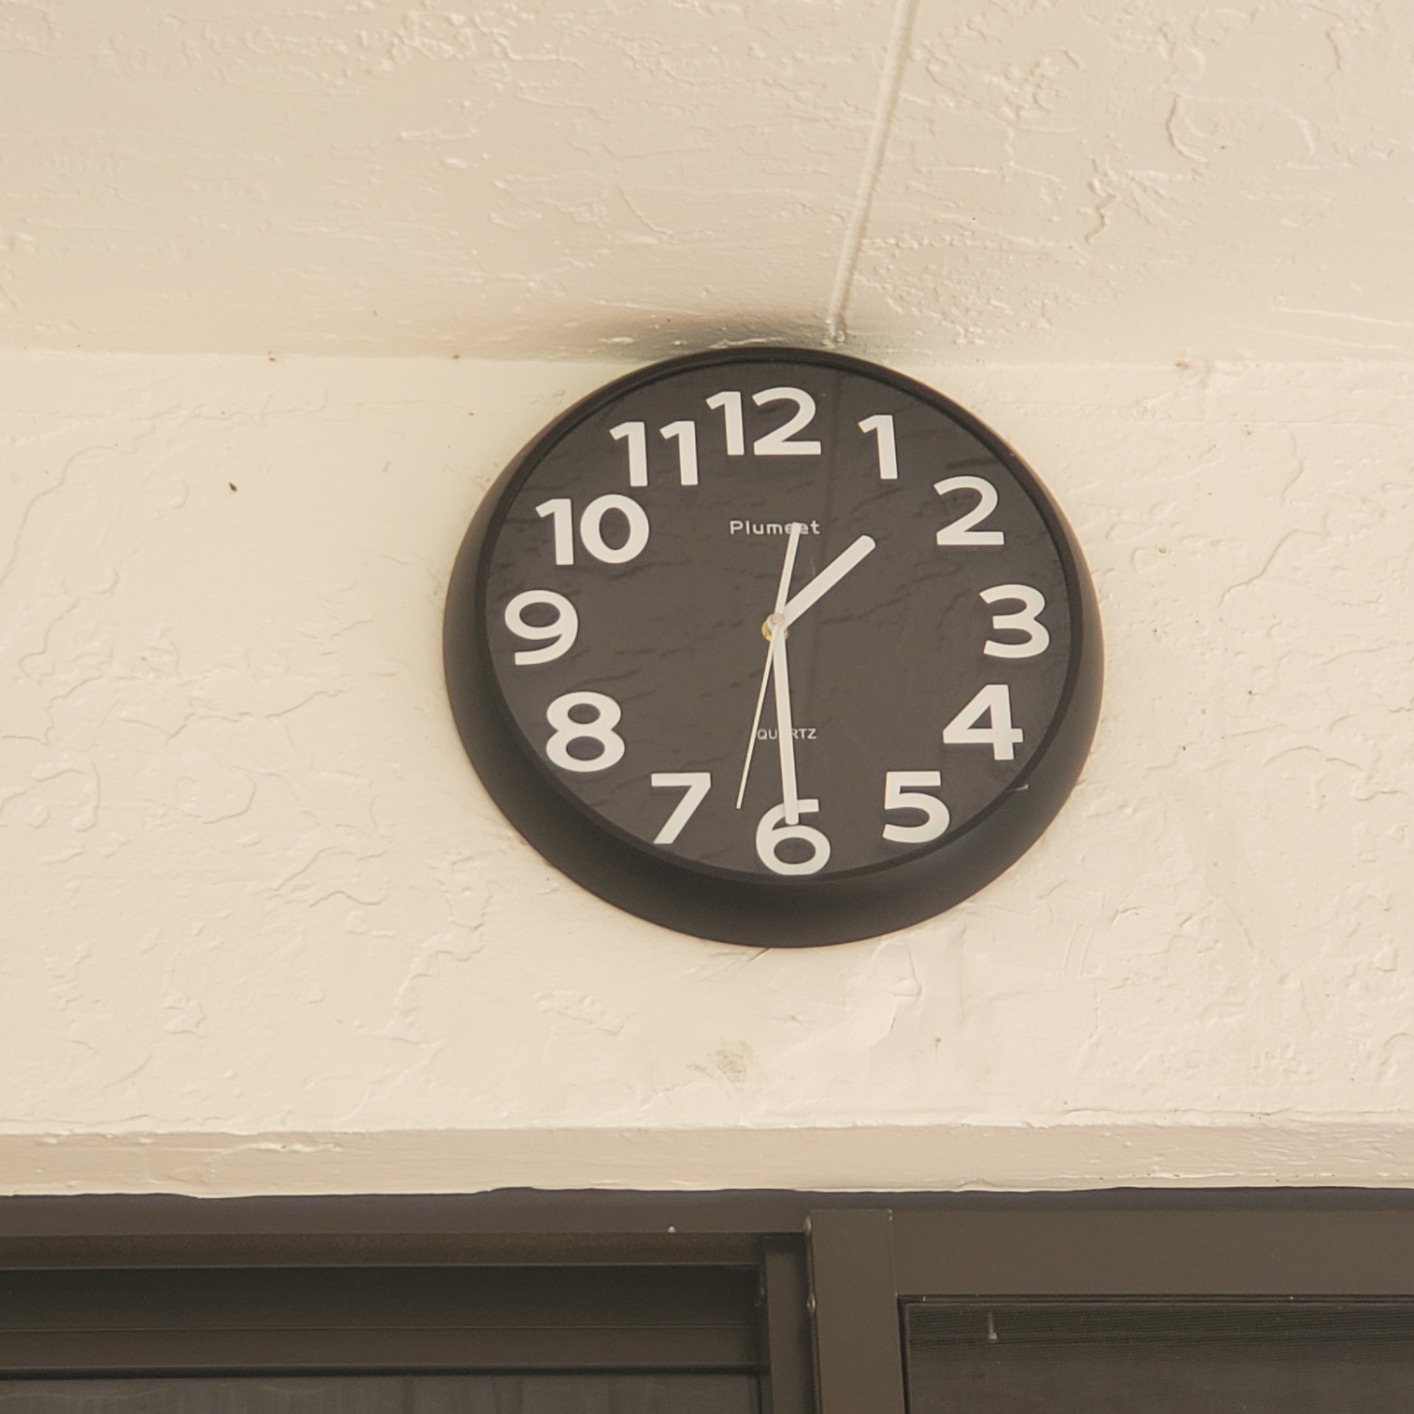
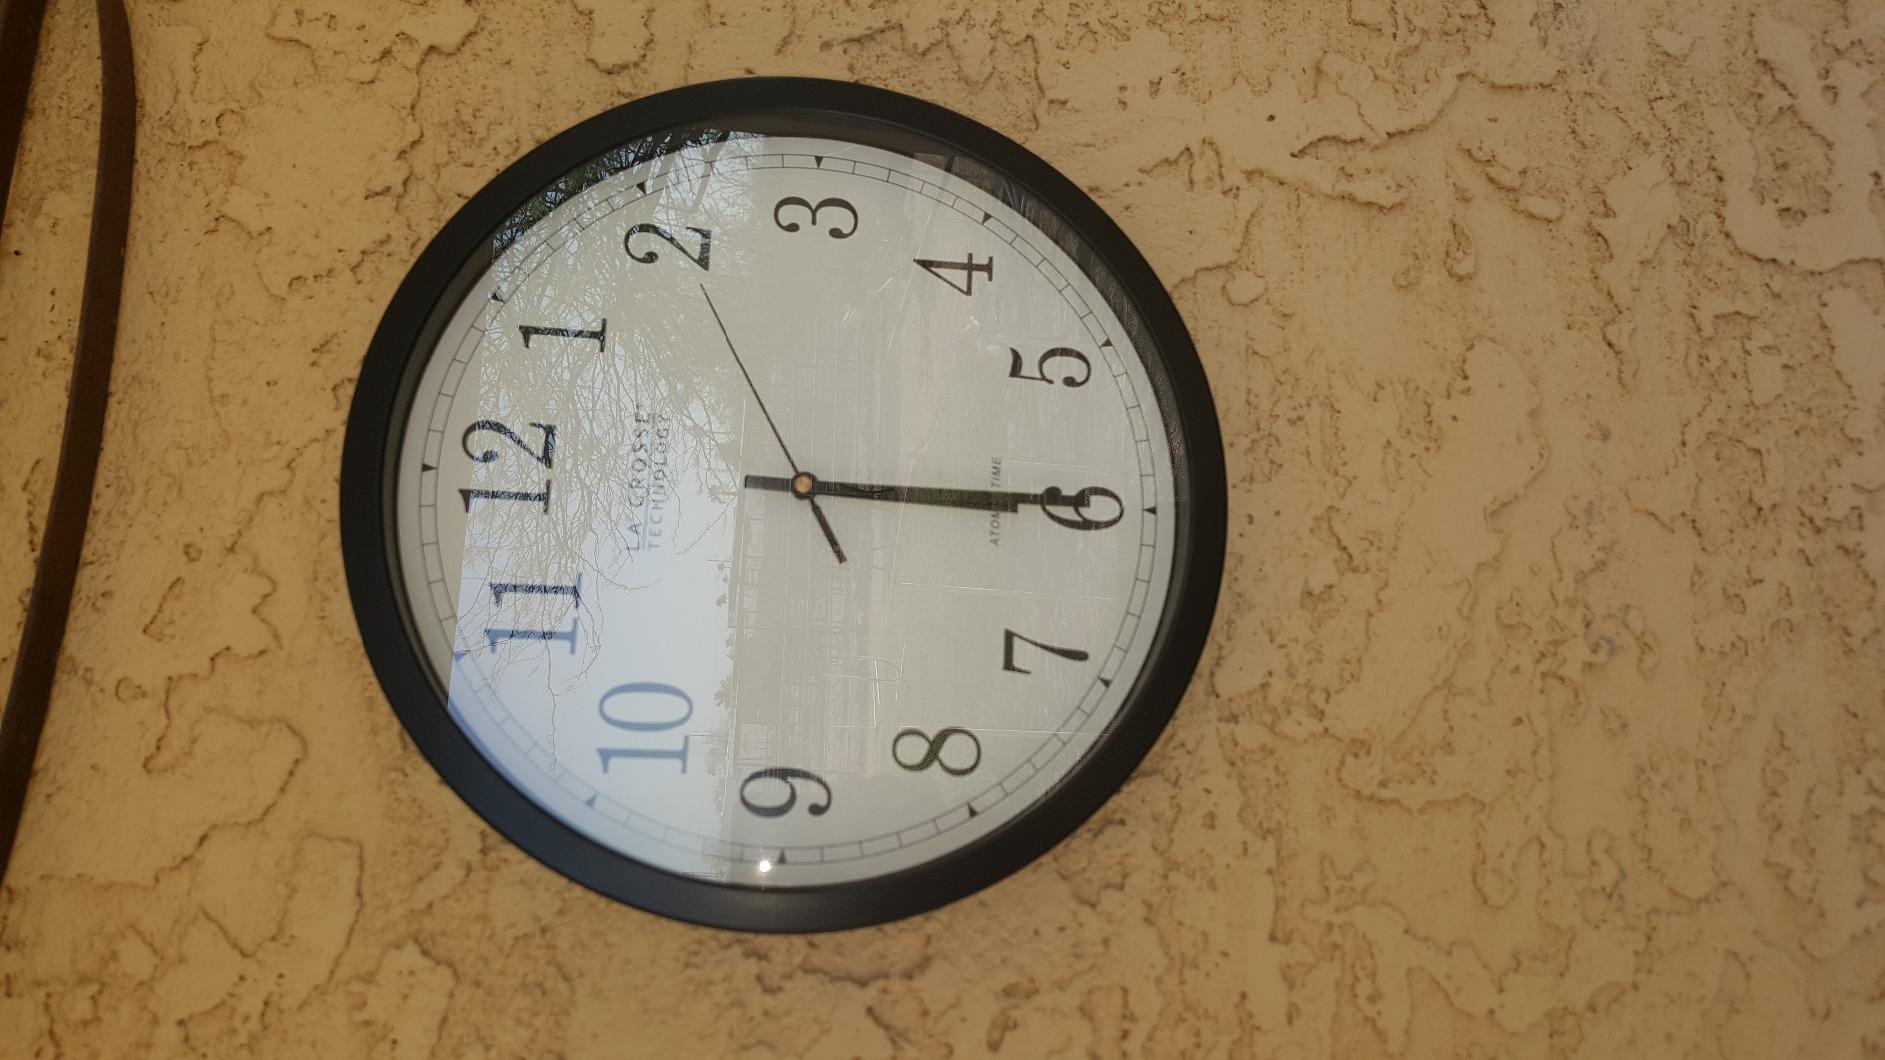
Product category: clock
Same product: no